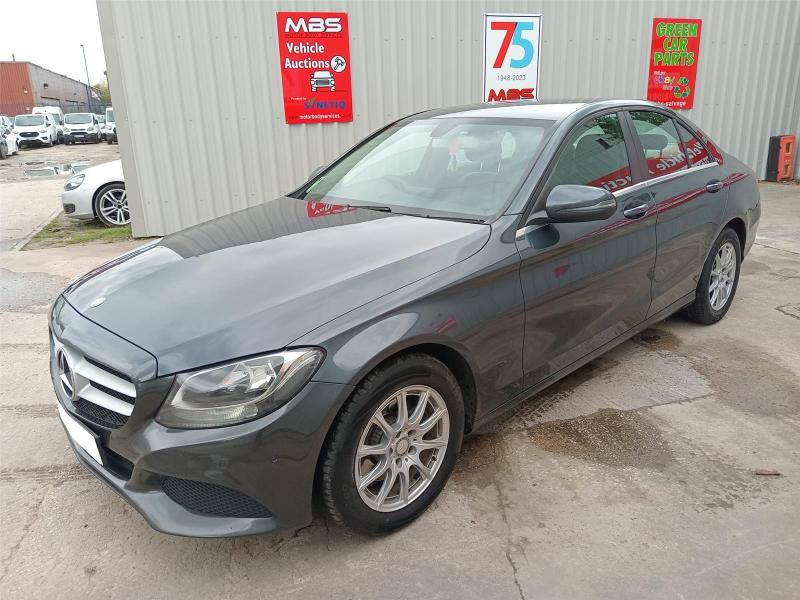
Aucun dommage détecté.
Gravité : aucun